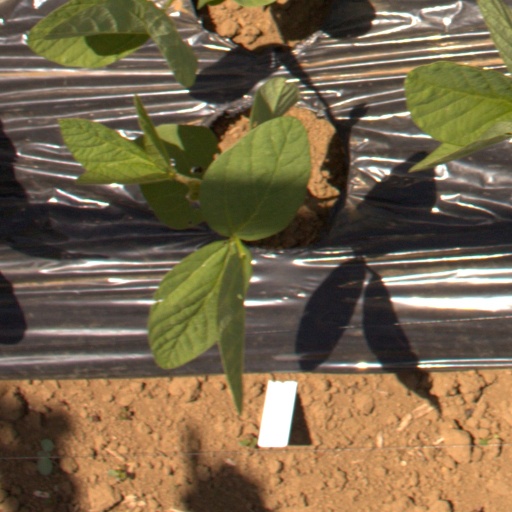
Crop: Jerusalem artichoke